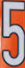
Number: 5